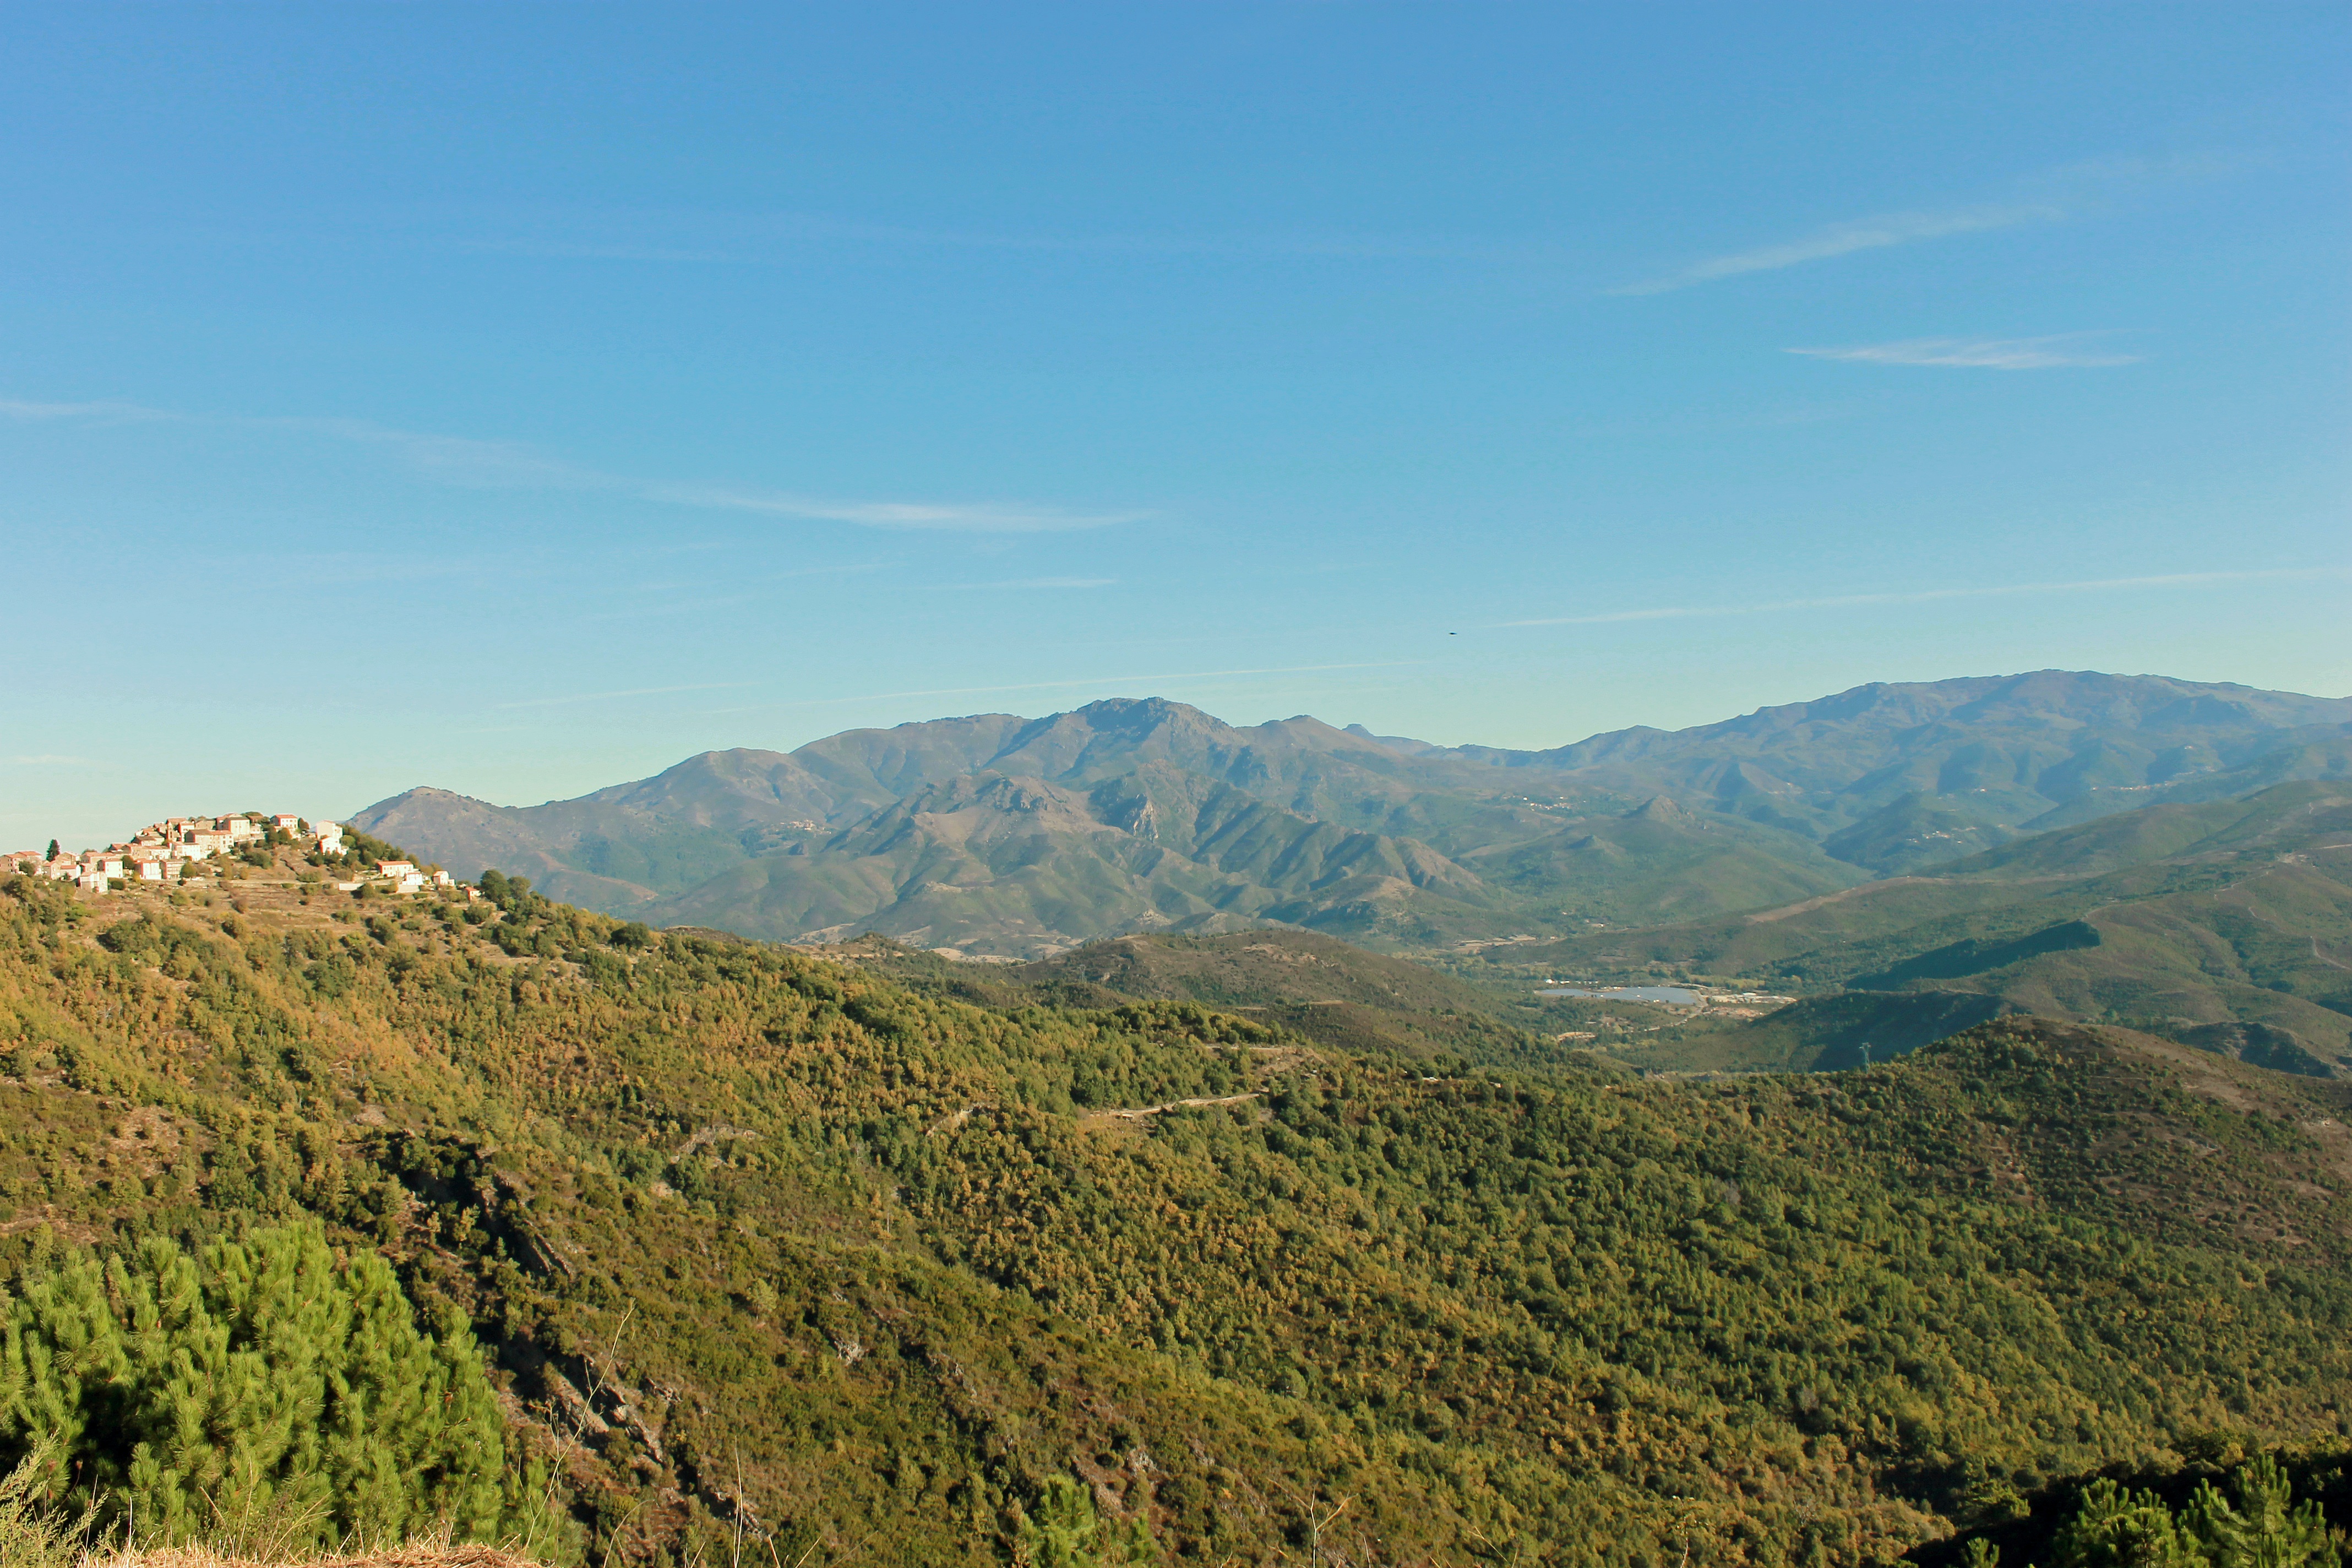
landscape, nature, forest, wilderness, walking, mountain, trail, meadow, hill, adventure, valley, mountain range, village, wild, green, island, ride, blue, ridge, summit, trees, hills, vegetation, plateau, fell, ecosystem, col, corsican, island of beauty, maquis, landform, mountain pass, geographical feature, mountainous landforms